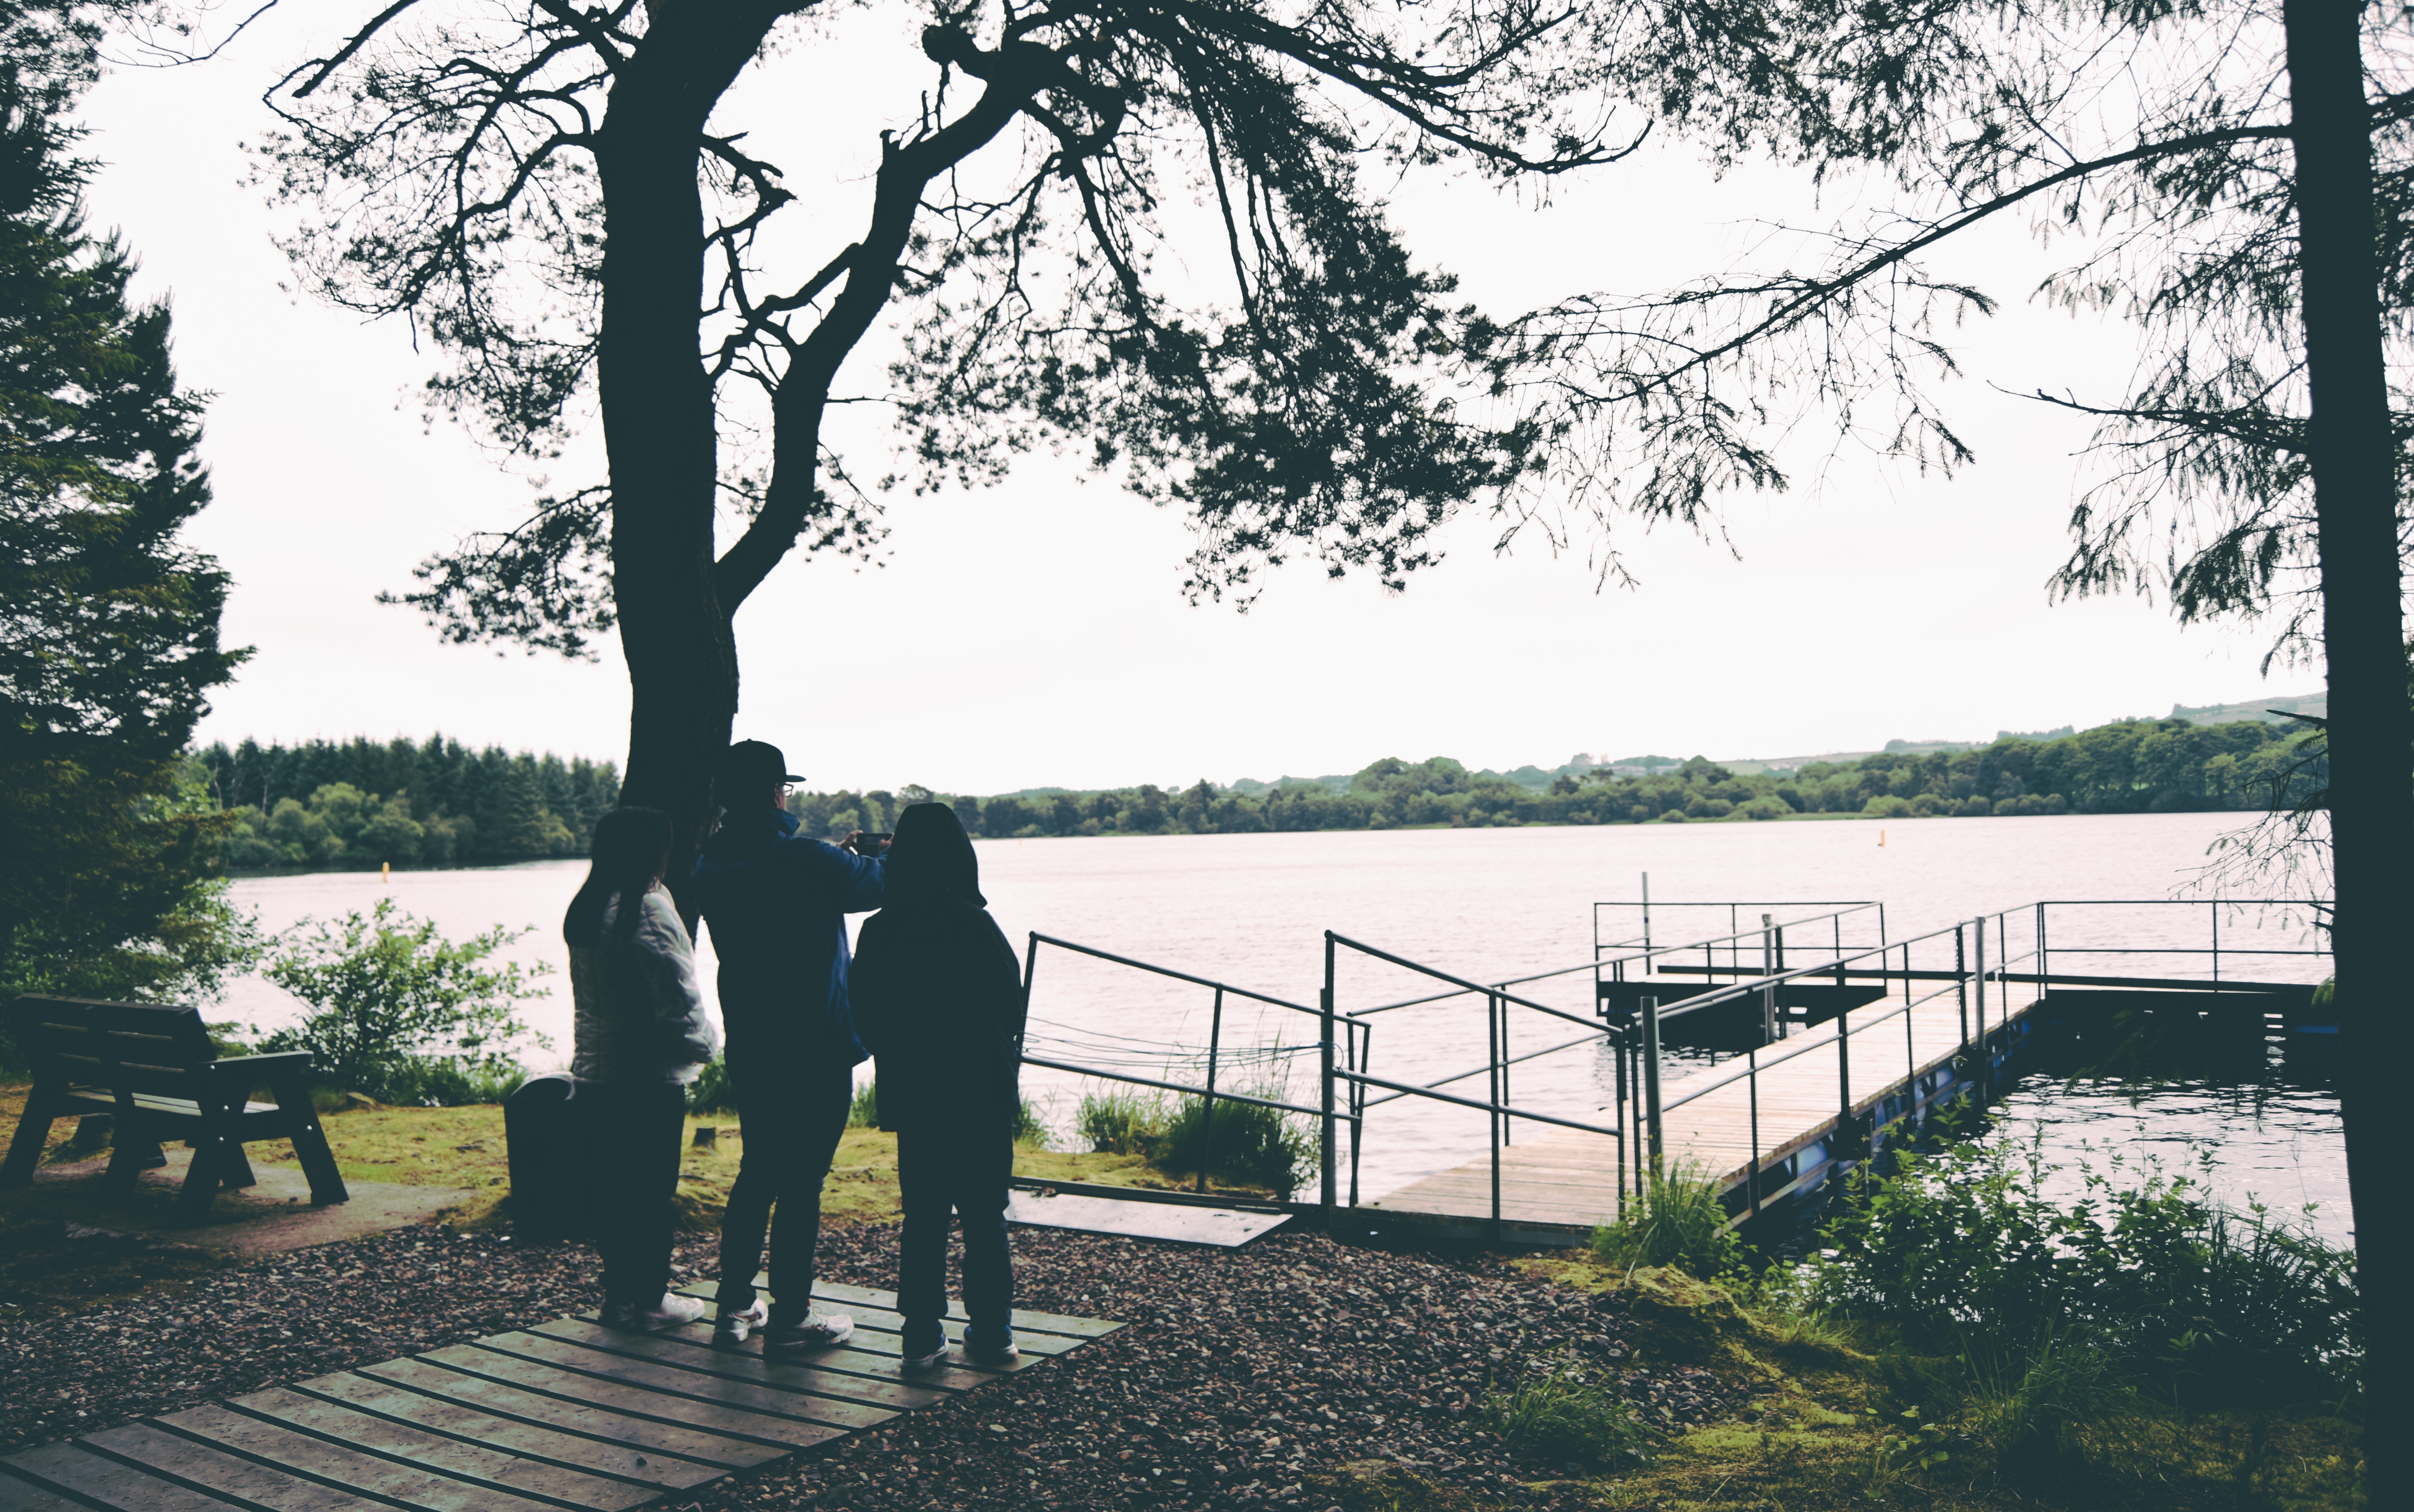
tree, bridge